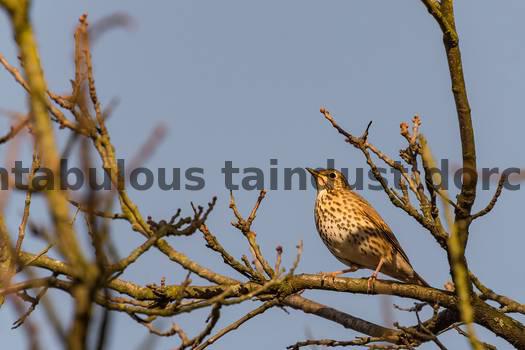
Label: Watermark